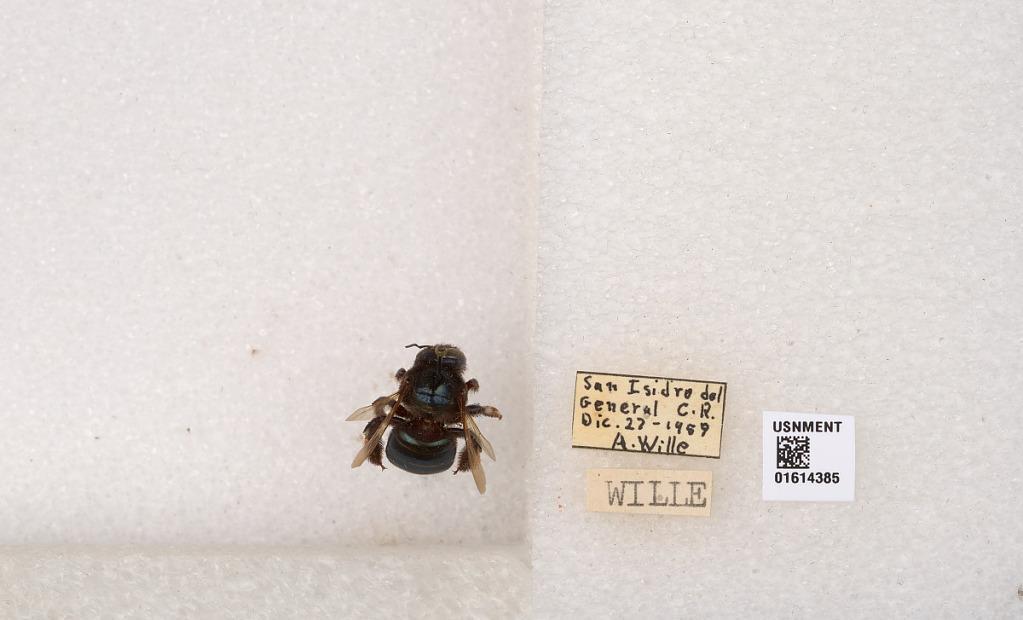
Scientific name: Xylocopa
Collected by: A. Wille
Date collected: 1959-12-27
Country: Costa Rica
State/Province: San Jose
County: Perez Zeledon
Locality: San Isidro del General